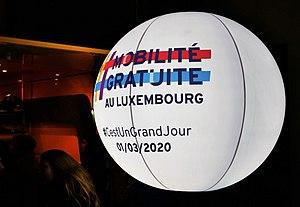
Ballon publicitaire ""Mobilité gratuite au Luxembourg""."